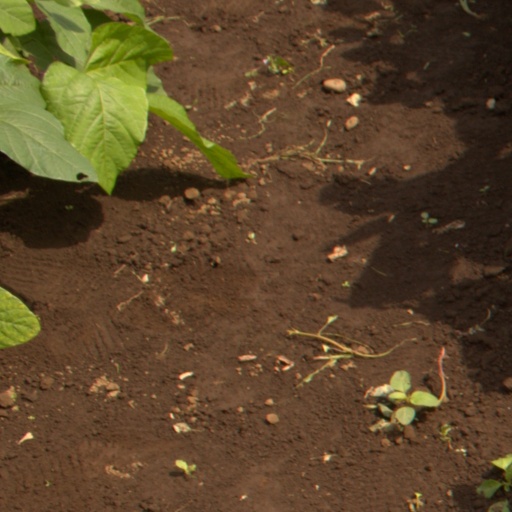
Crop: soybean